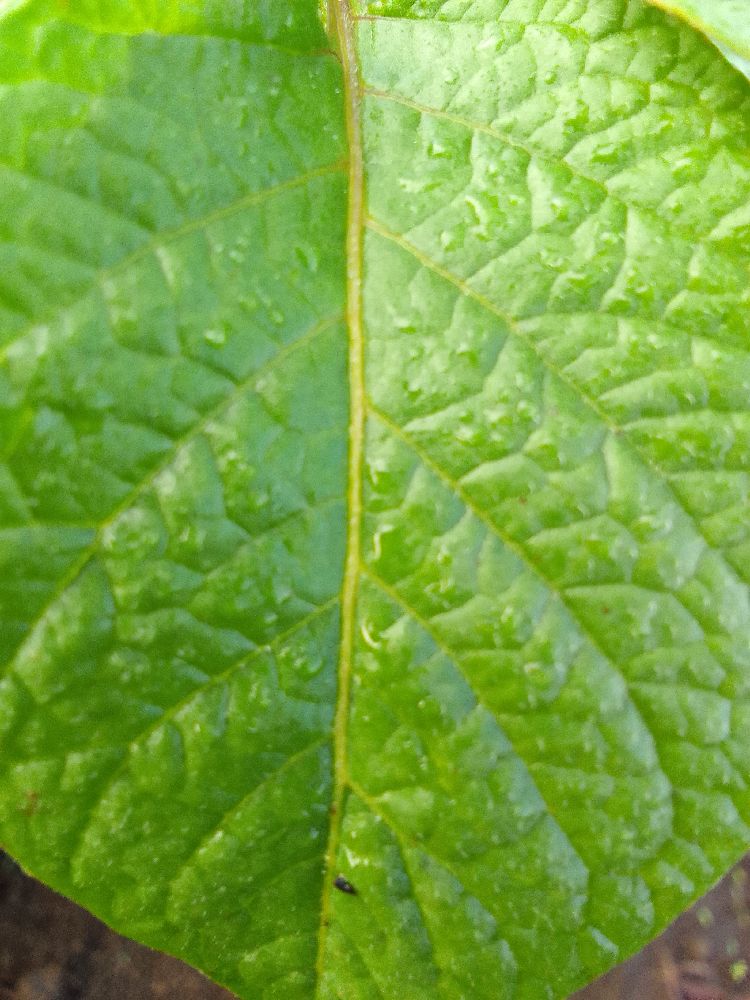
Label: Healthy